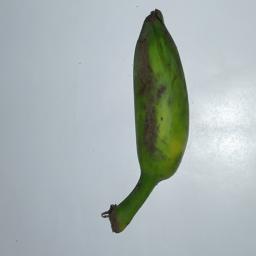
Banana variety: Champa Kola